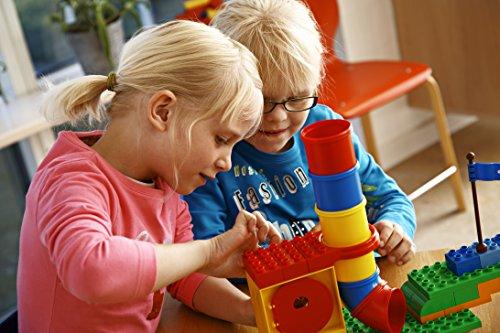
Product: Tubes Experiment Set for Problem Solving and Fine Motor Skills by LEGO Education DUPLO
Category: Toys & Games | Building Toys | Building Sets
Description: Includes tube-shaped elements for exploration of dimensions and shapes, while developing fine motor skills.
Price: $122.39
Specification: ProductDimensions:17.2x12.7x10.8inches|ItemWeight:10.6ounces|ShippingWeight:7.3pounds(Viewshippingratesandpolicies)|DomesticShipping:ItemcanbeshippedwithinU.S.|InternationalShipping:Thisitemisnoteligibleforinternationalshipping.LearnMore|ASIN:B0085Y3NB6|Itemmodelnumber:4510978|Manufacturerrecommendedage:6yearsandup